Pinellas County, Florida

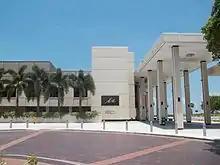
Duke Energy Center For The Arts--Mahaffey Theater

Agriculture was the single most important industry in Pinellas until the early 20th century, with much of the best land devoted to citrus production. Cattle ranching was another major industry. In 1885 the American Medical Society declared the Pinellas peninsula the "healthiest spot on earth", which helped spur the growth of the tourist industry.